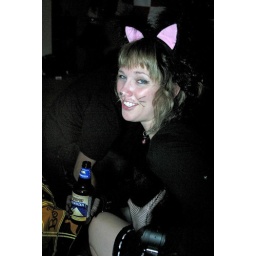
Halloween Party 2008 at Allison Eaton's apartment in Long Beach,CA. The kitty cat girl is Lyndz!!